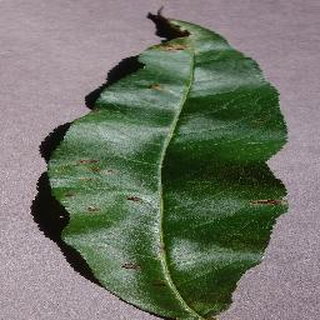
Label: peach_bacterial_spot